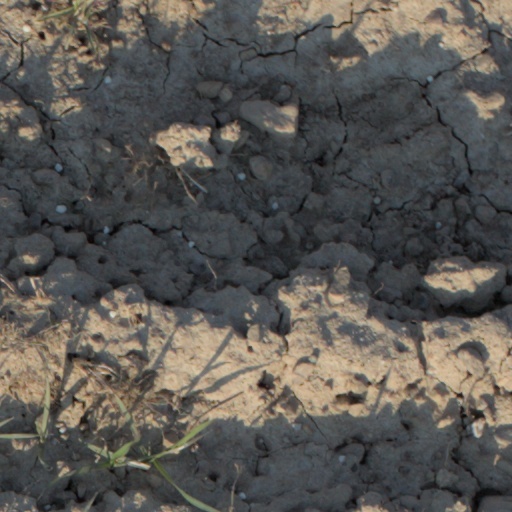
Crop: wheat